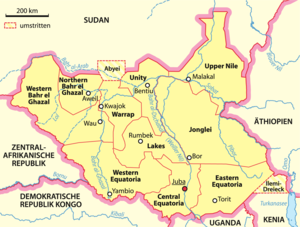
Bor (by)
Bors beliggenhed i Sudan
Bor er en by i Sydsudan, med et indbyggertal på cirka 27.600. Byen er hovedstad i delstaten Jonglei, og ligger på breden til Den Hvide Nil, nord for Juba.